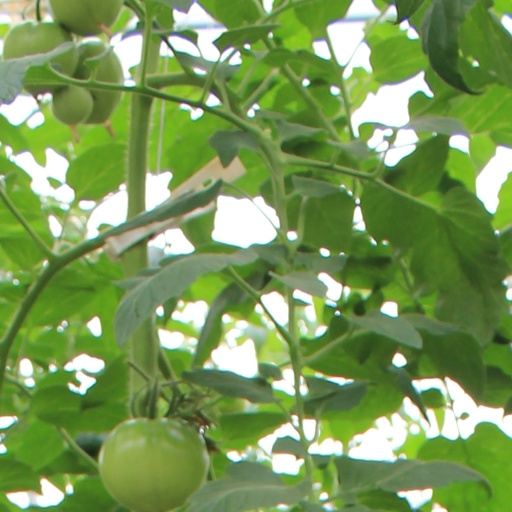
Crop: tomato